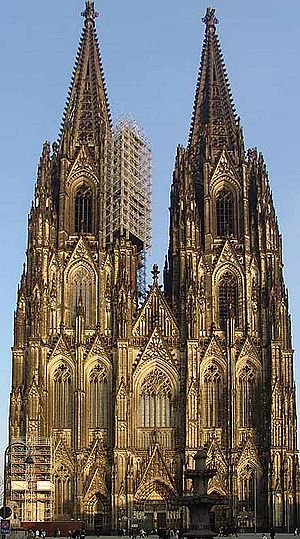
Kölner Dom / Galleri
Kölner Dom er en romersk-katolsk katedral i Köln og er byens mest kendte arkitektoniske landemærke. Byggeriet blev påbegyndt i 1248, men først afsluttet i 1880. Kirken blev udsat for de allieredes bombardementer under 2. verdenskrig, og den blev først genåbnet i 1956.